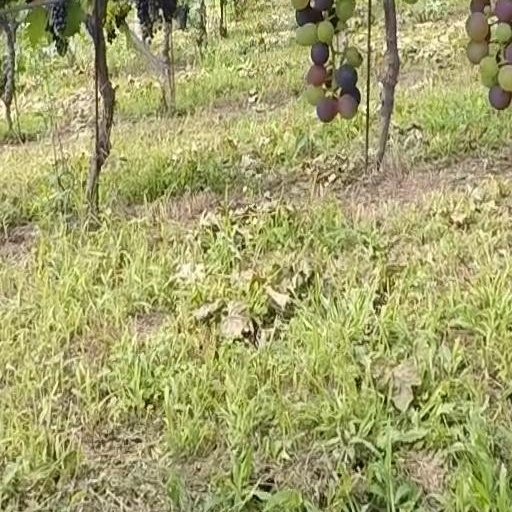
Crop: grape